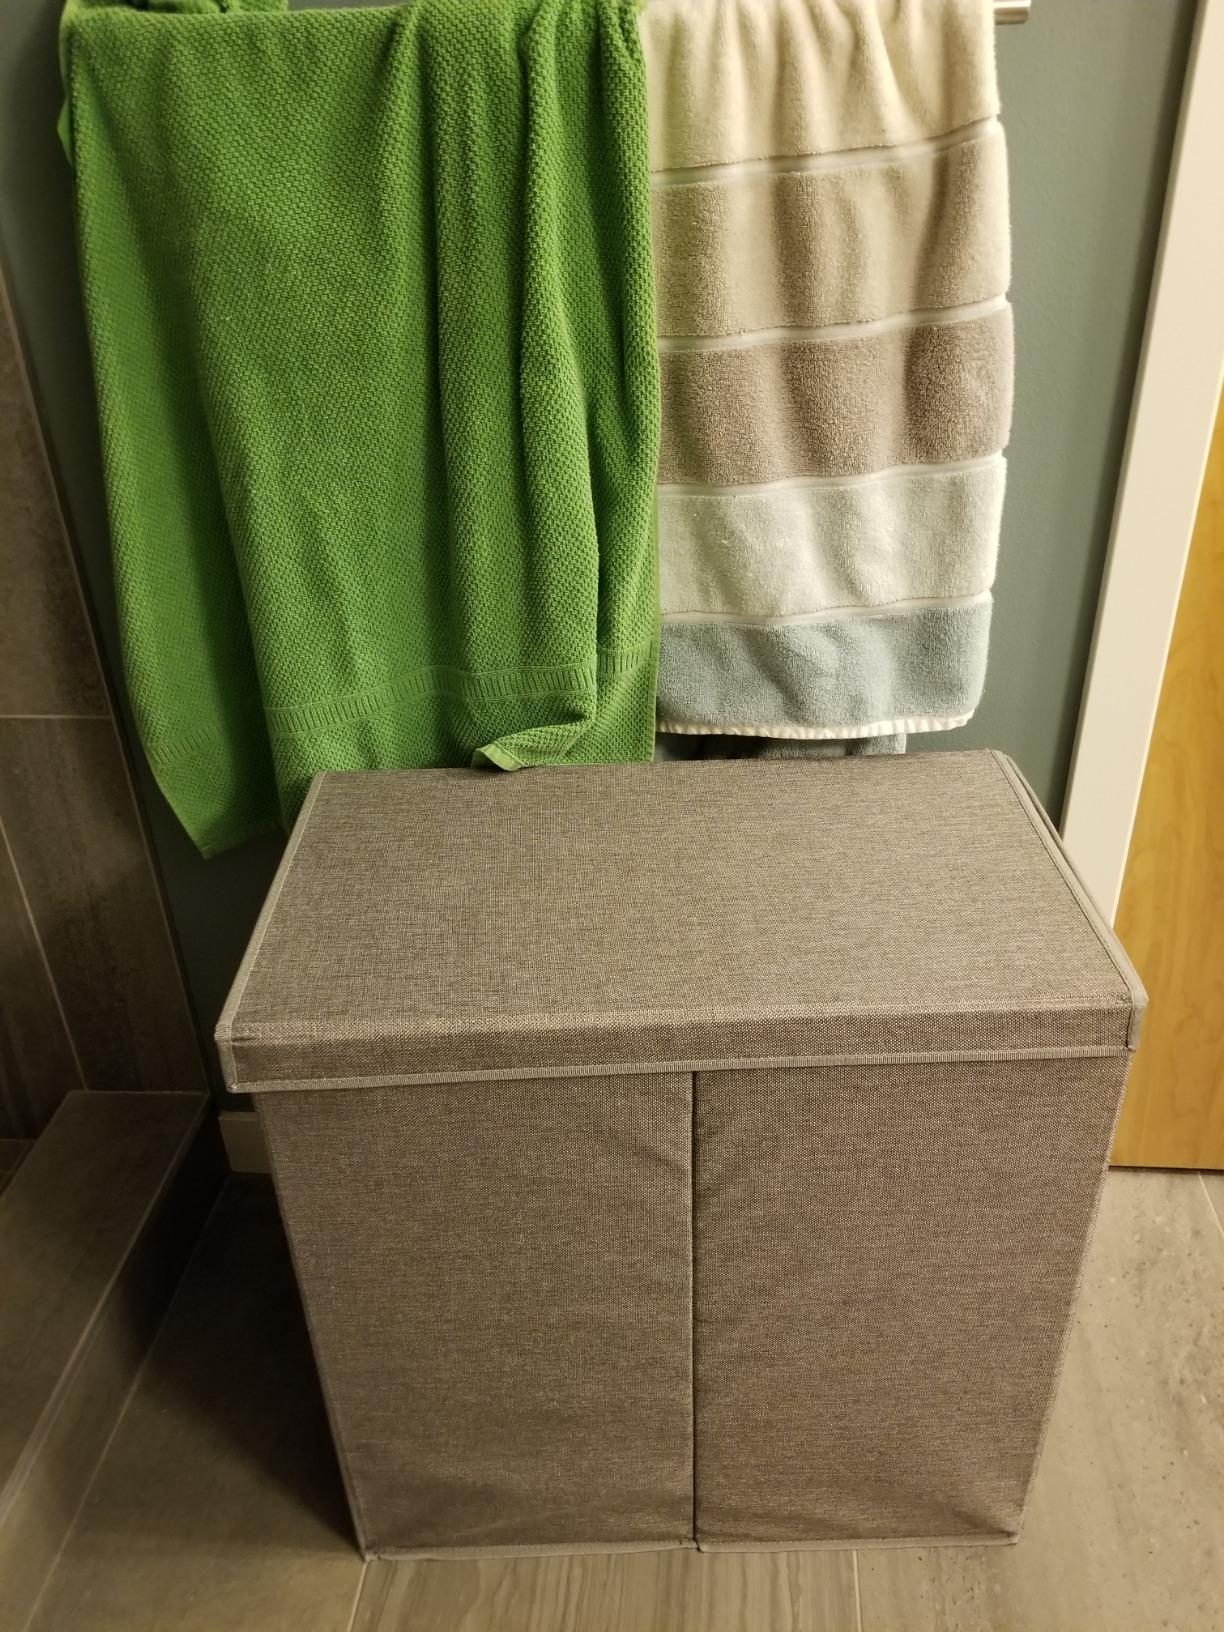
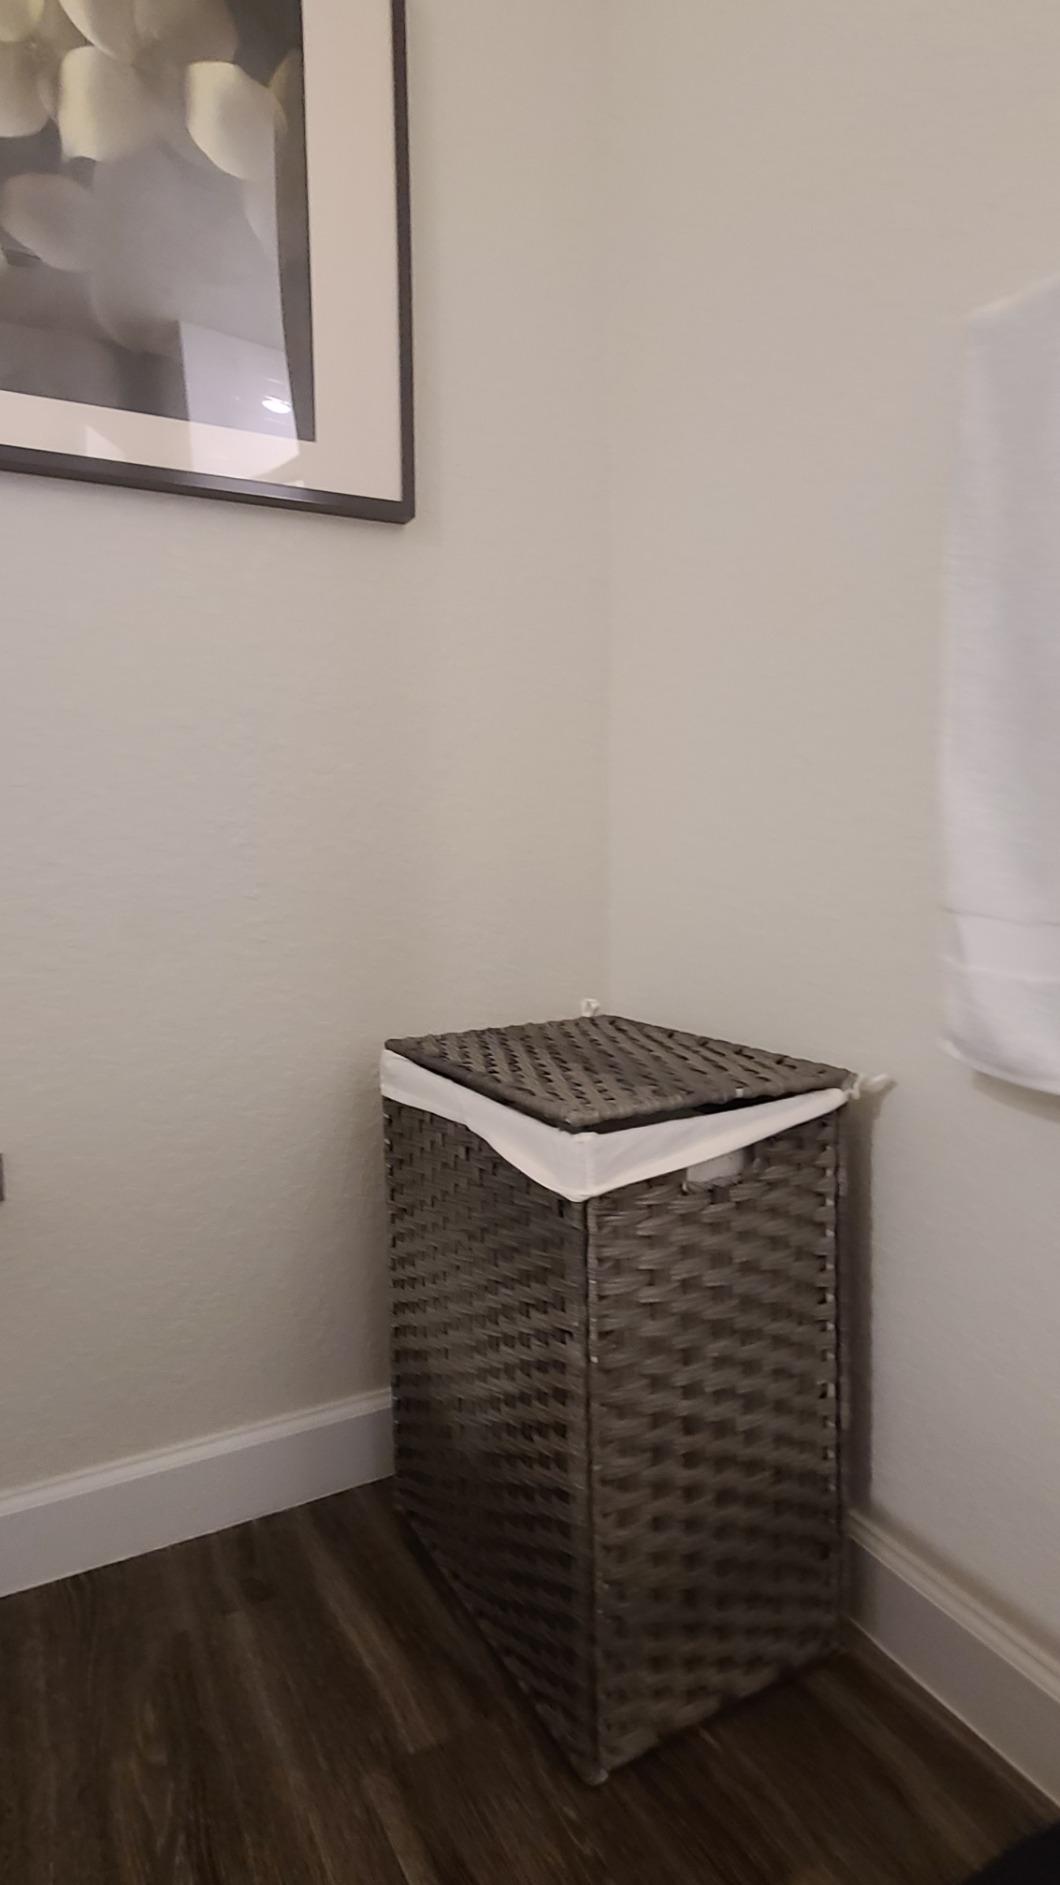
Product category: items_hamper
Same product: no